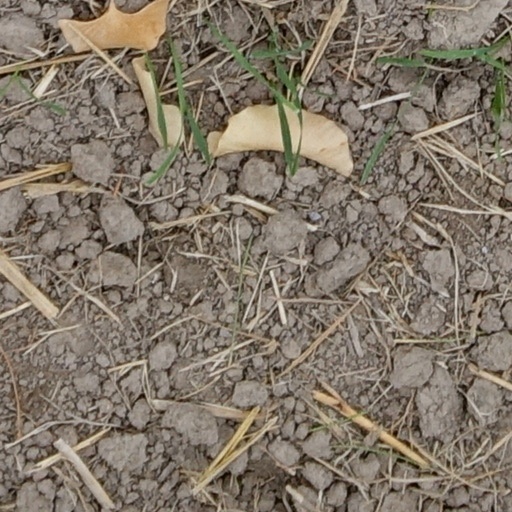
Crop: wheat